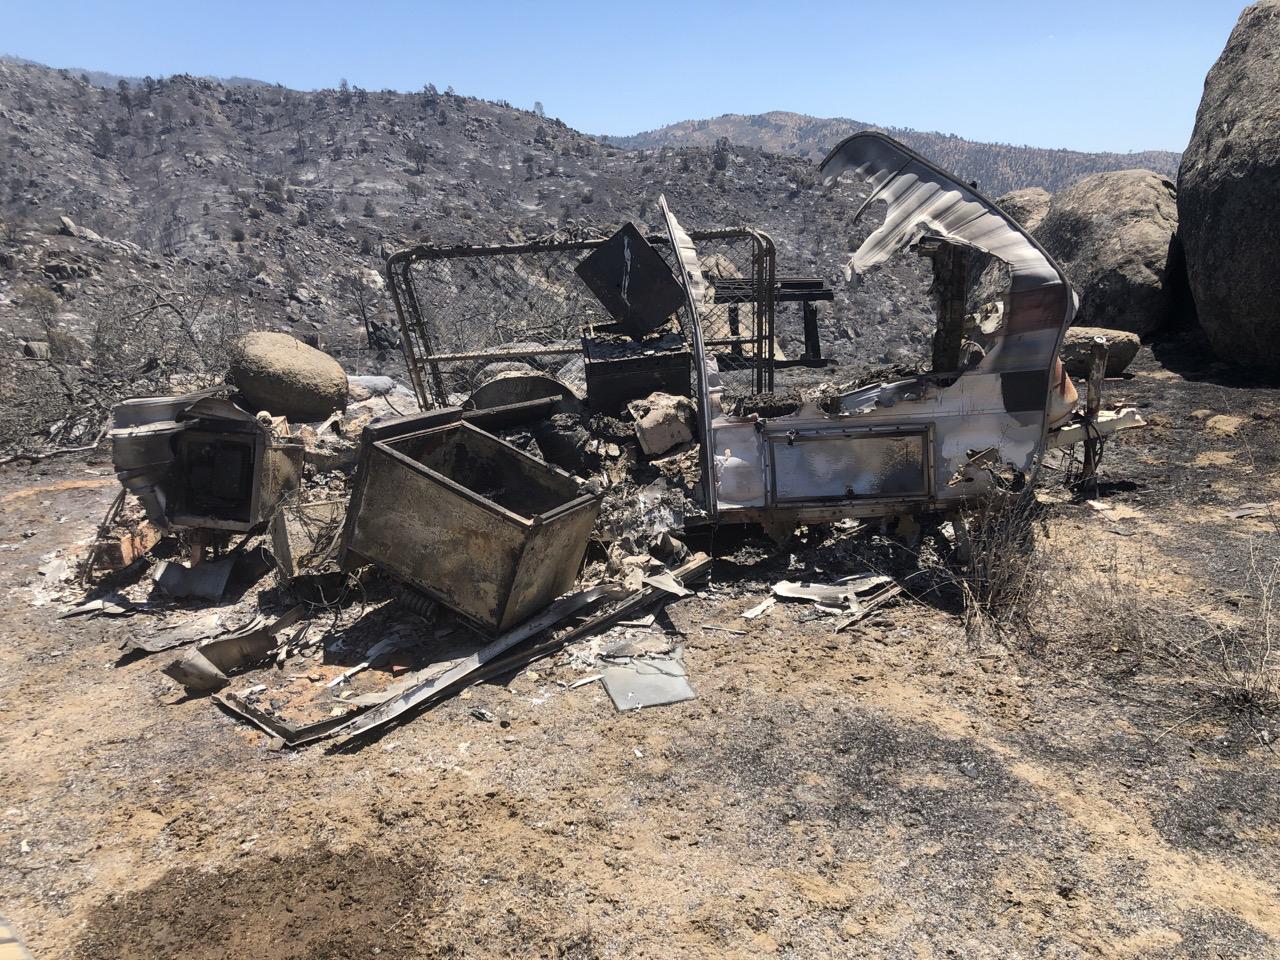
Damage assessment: destroyed